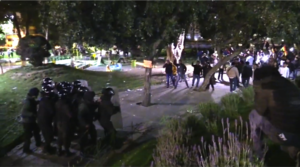
La crise post-électorale bolivienne de 2019, aussi appelée parfois manifestations en Bolivie de 2019 ou printemps bolivien — qualifiée par plusieurs acteurs majeurs de « putsch » ou de « coup d'État » —, désigne la crise politique commencée par des manifestations le 20 octobre, après la diffusion des premiers résultats des élections générales d'octobre, qui donnaient la victoire au président sortant Evo Morales, réélu dès le premier tour.